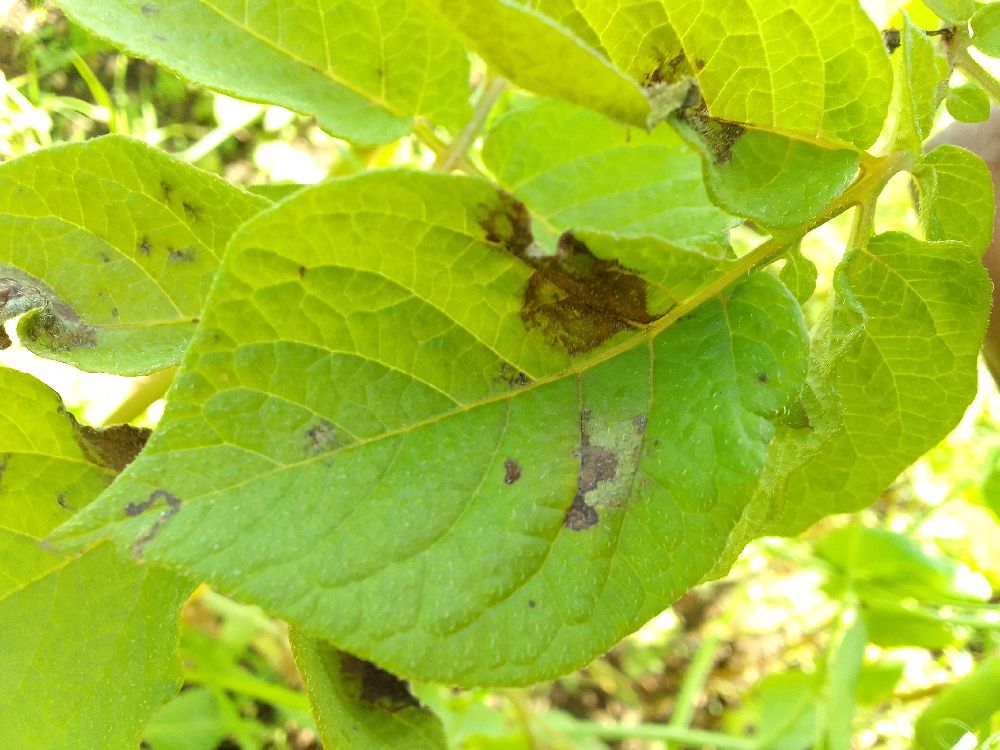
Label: Late blight